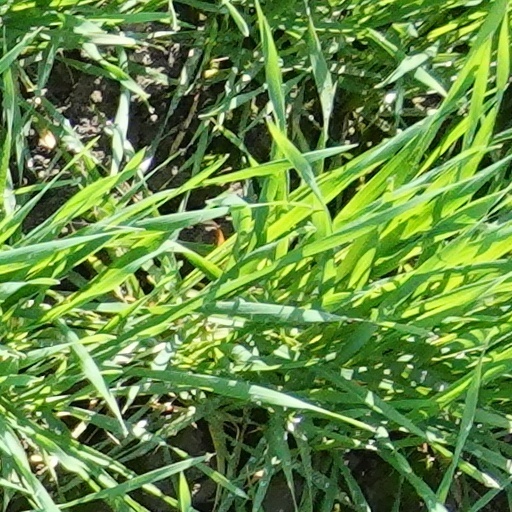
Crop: wheat